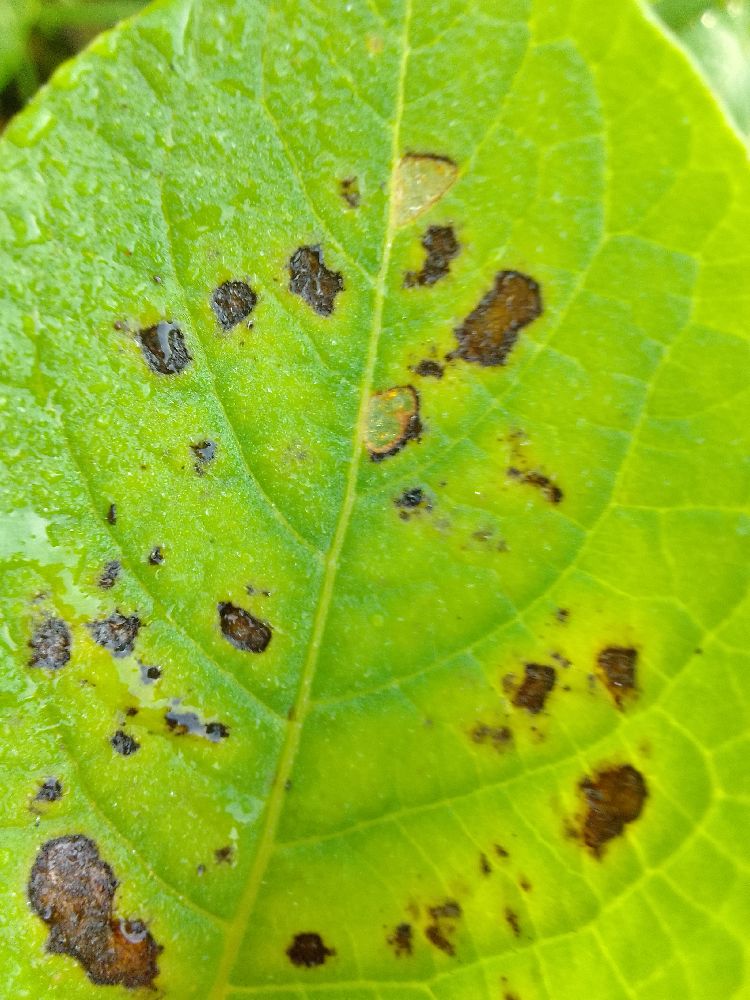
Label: Early blight